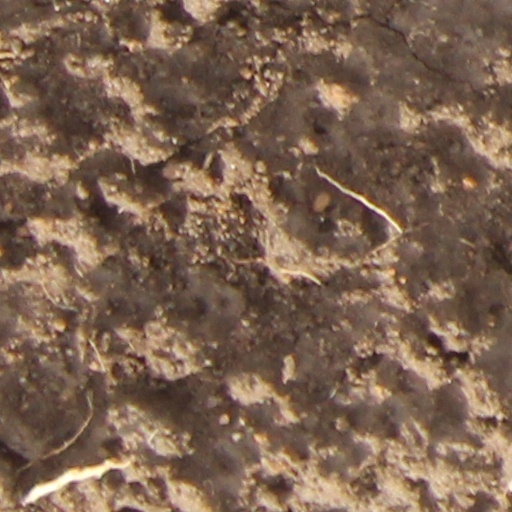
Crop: wheat